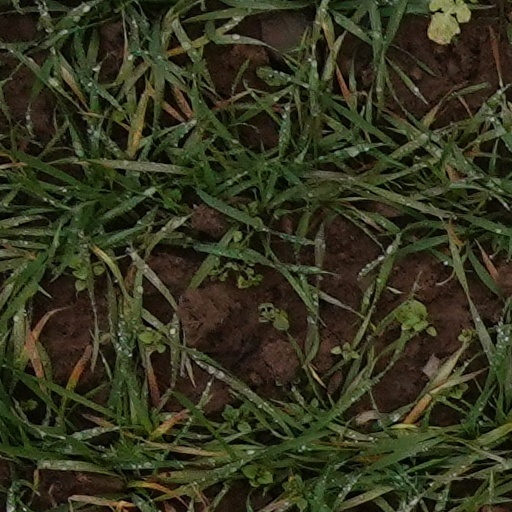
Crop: wheat